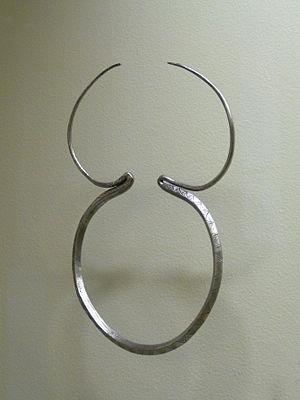
Madi (Soudan)
Les Madi sont une population d'Afrique de l'Est vivant principalement au nord-ouest de l'Ouganda. Quelques communautés vivent également au Soudan du Sud.